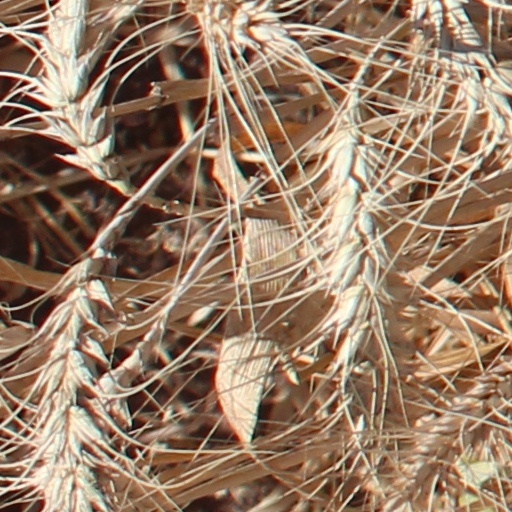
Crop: wheat